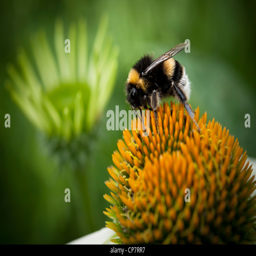
bumblebee on an orange flower